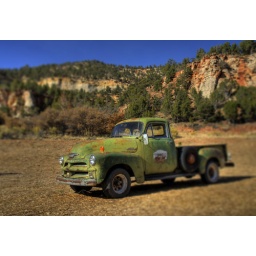
An old green truck I found in Utah.Playing with HDR.